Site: brandenburg
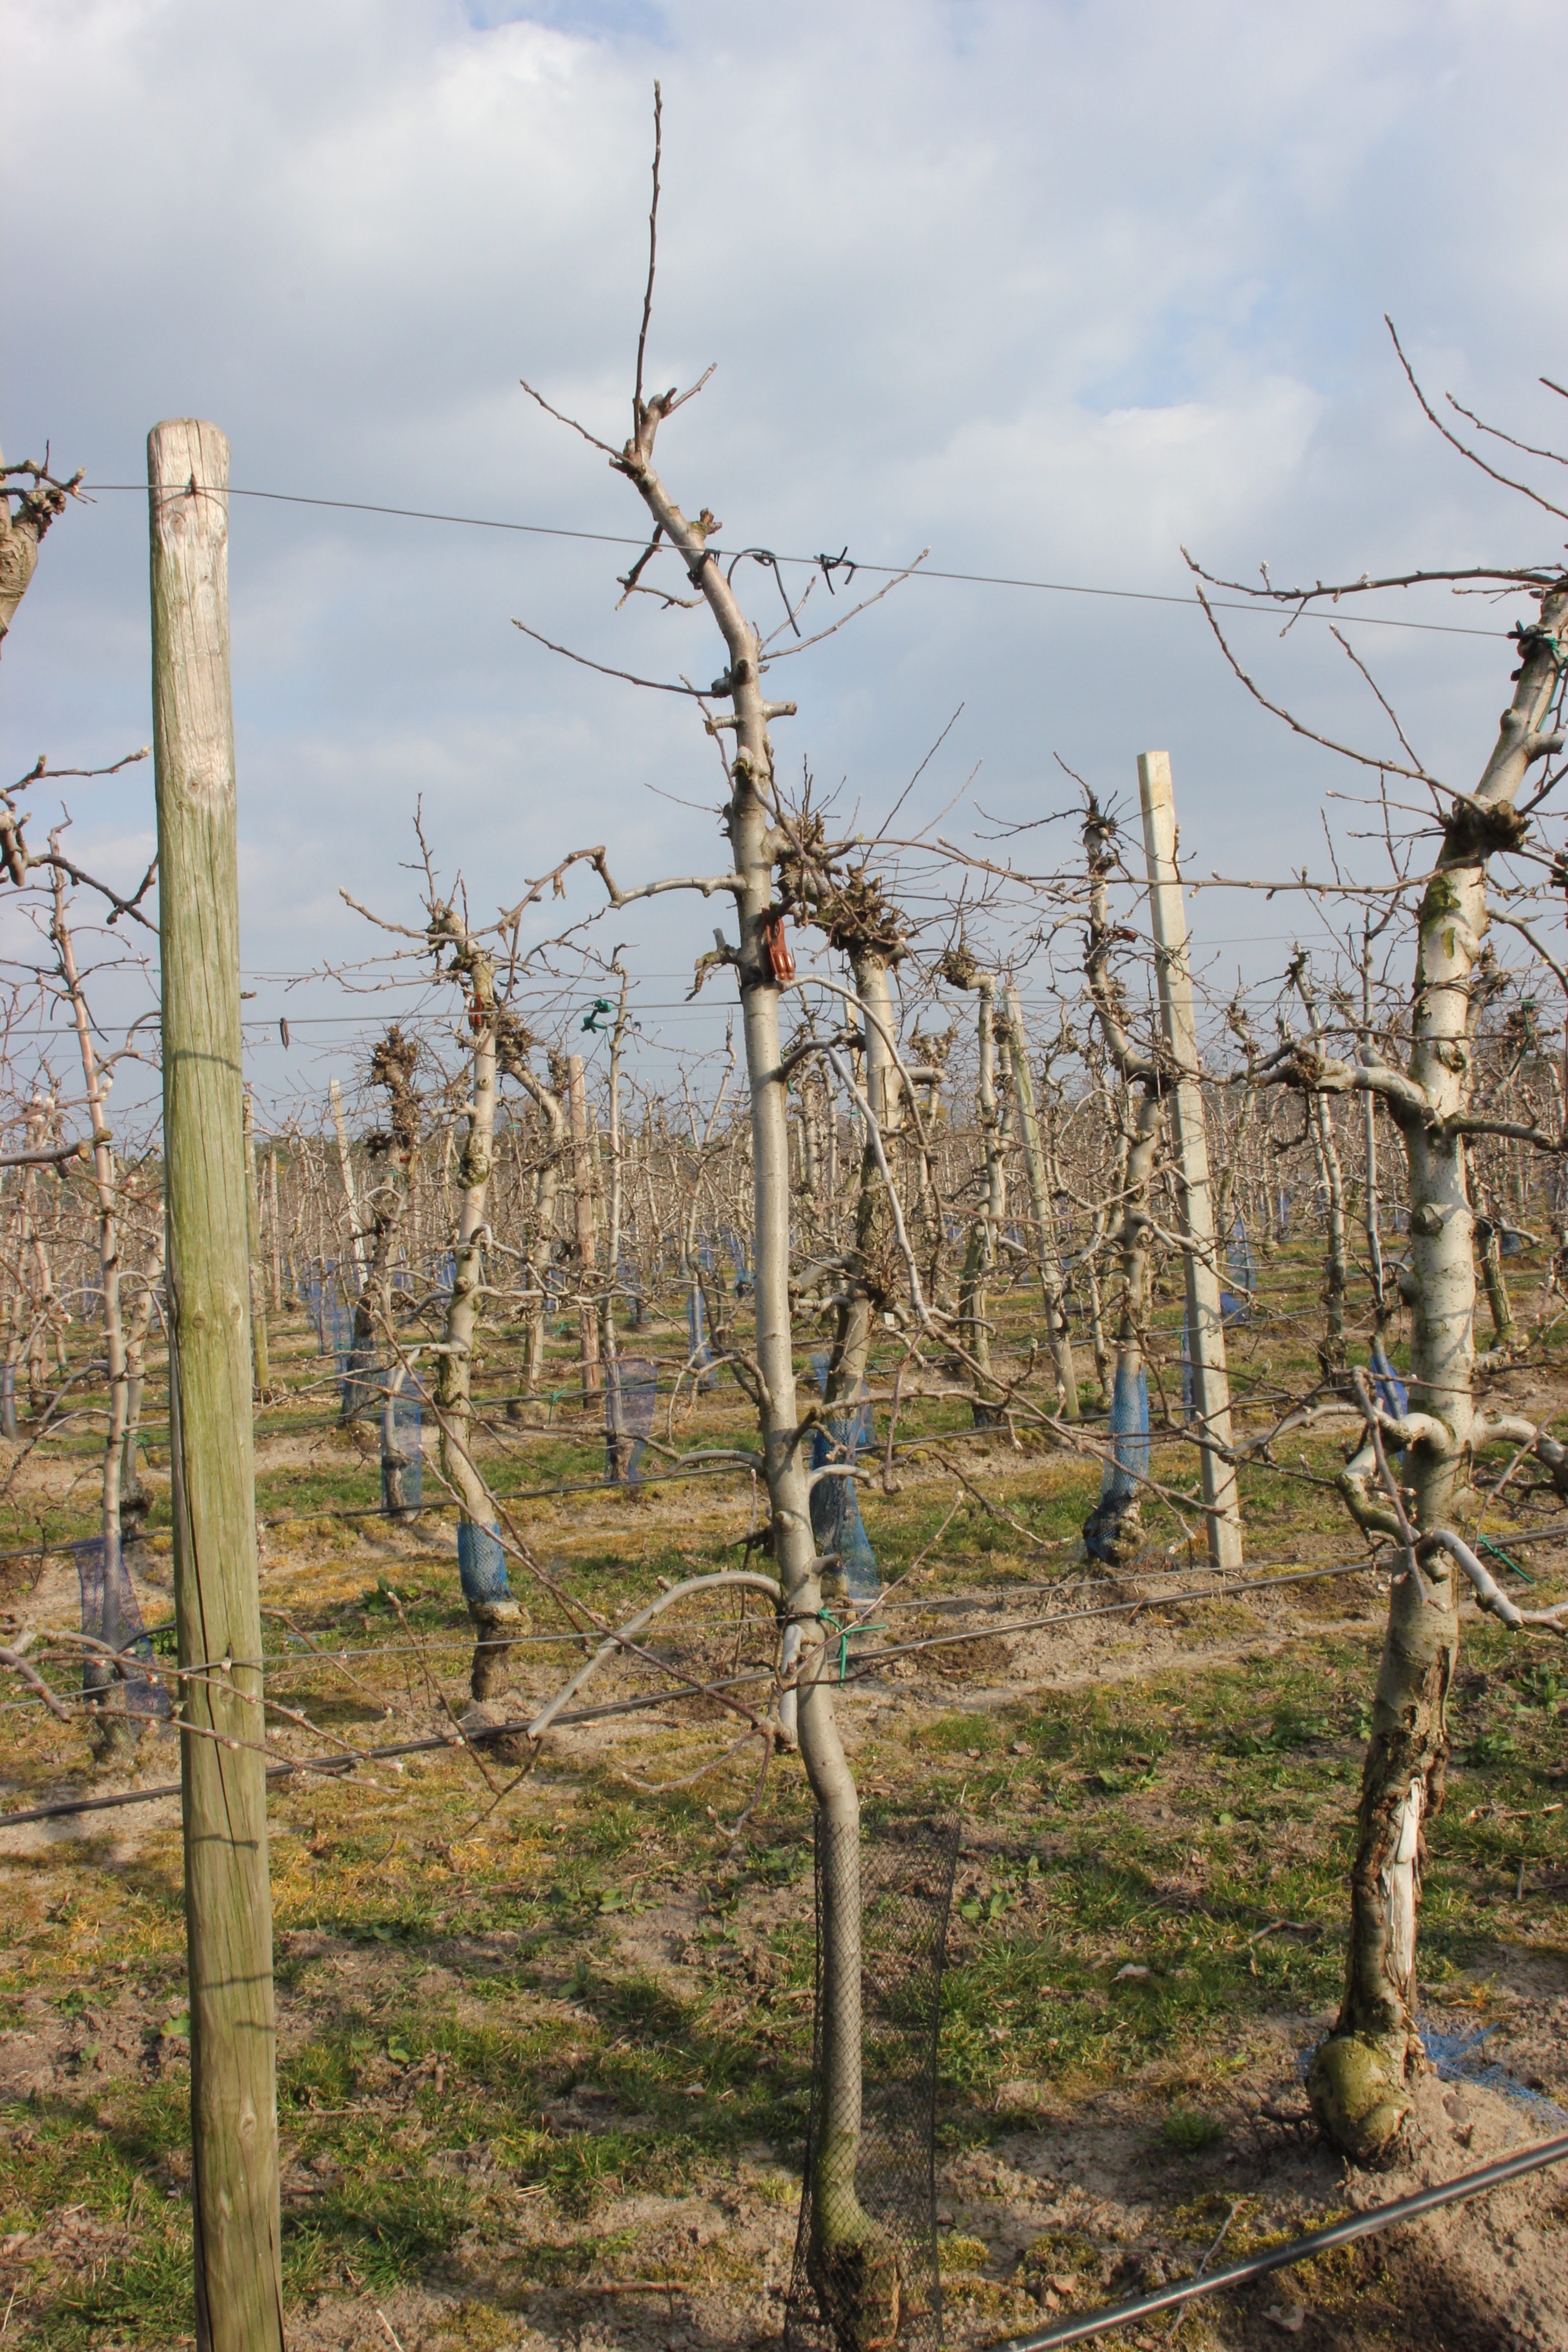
Growth stage (BBCH 03): Bud development